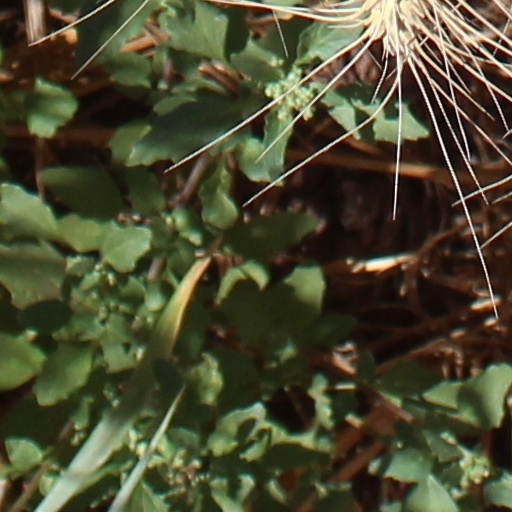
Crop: wheat